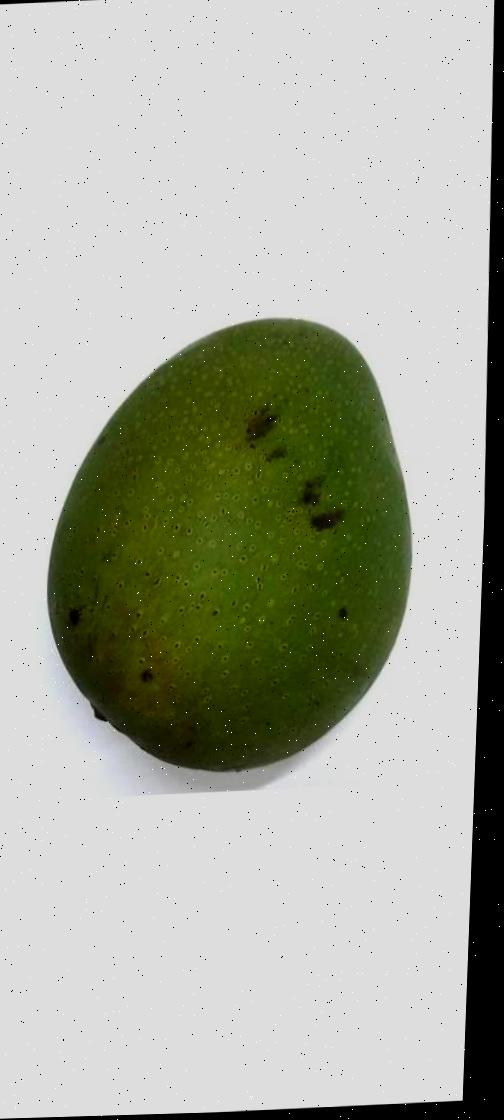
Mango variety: Ashshina Zhinuk